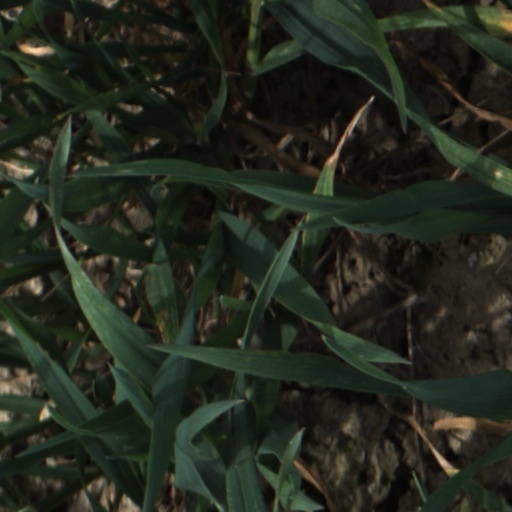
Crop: wheat